Drinkwater Park

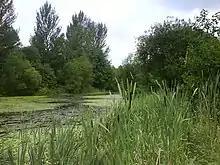
Drinkwater Park in August

The Croal Irwell Regional Park Project Proposal to create a green artery from the centre of Manchester to the West Pennine Moors was announced in June 2003 supported by Salford, Bury and Bolton councils and the Red Rose Forest. This project, which includes Drinkwater Park, aims to: